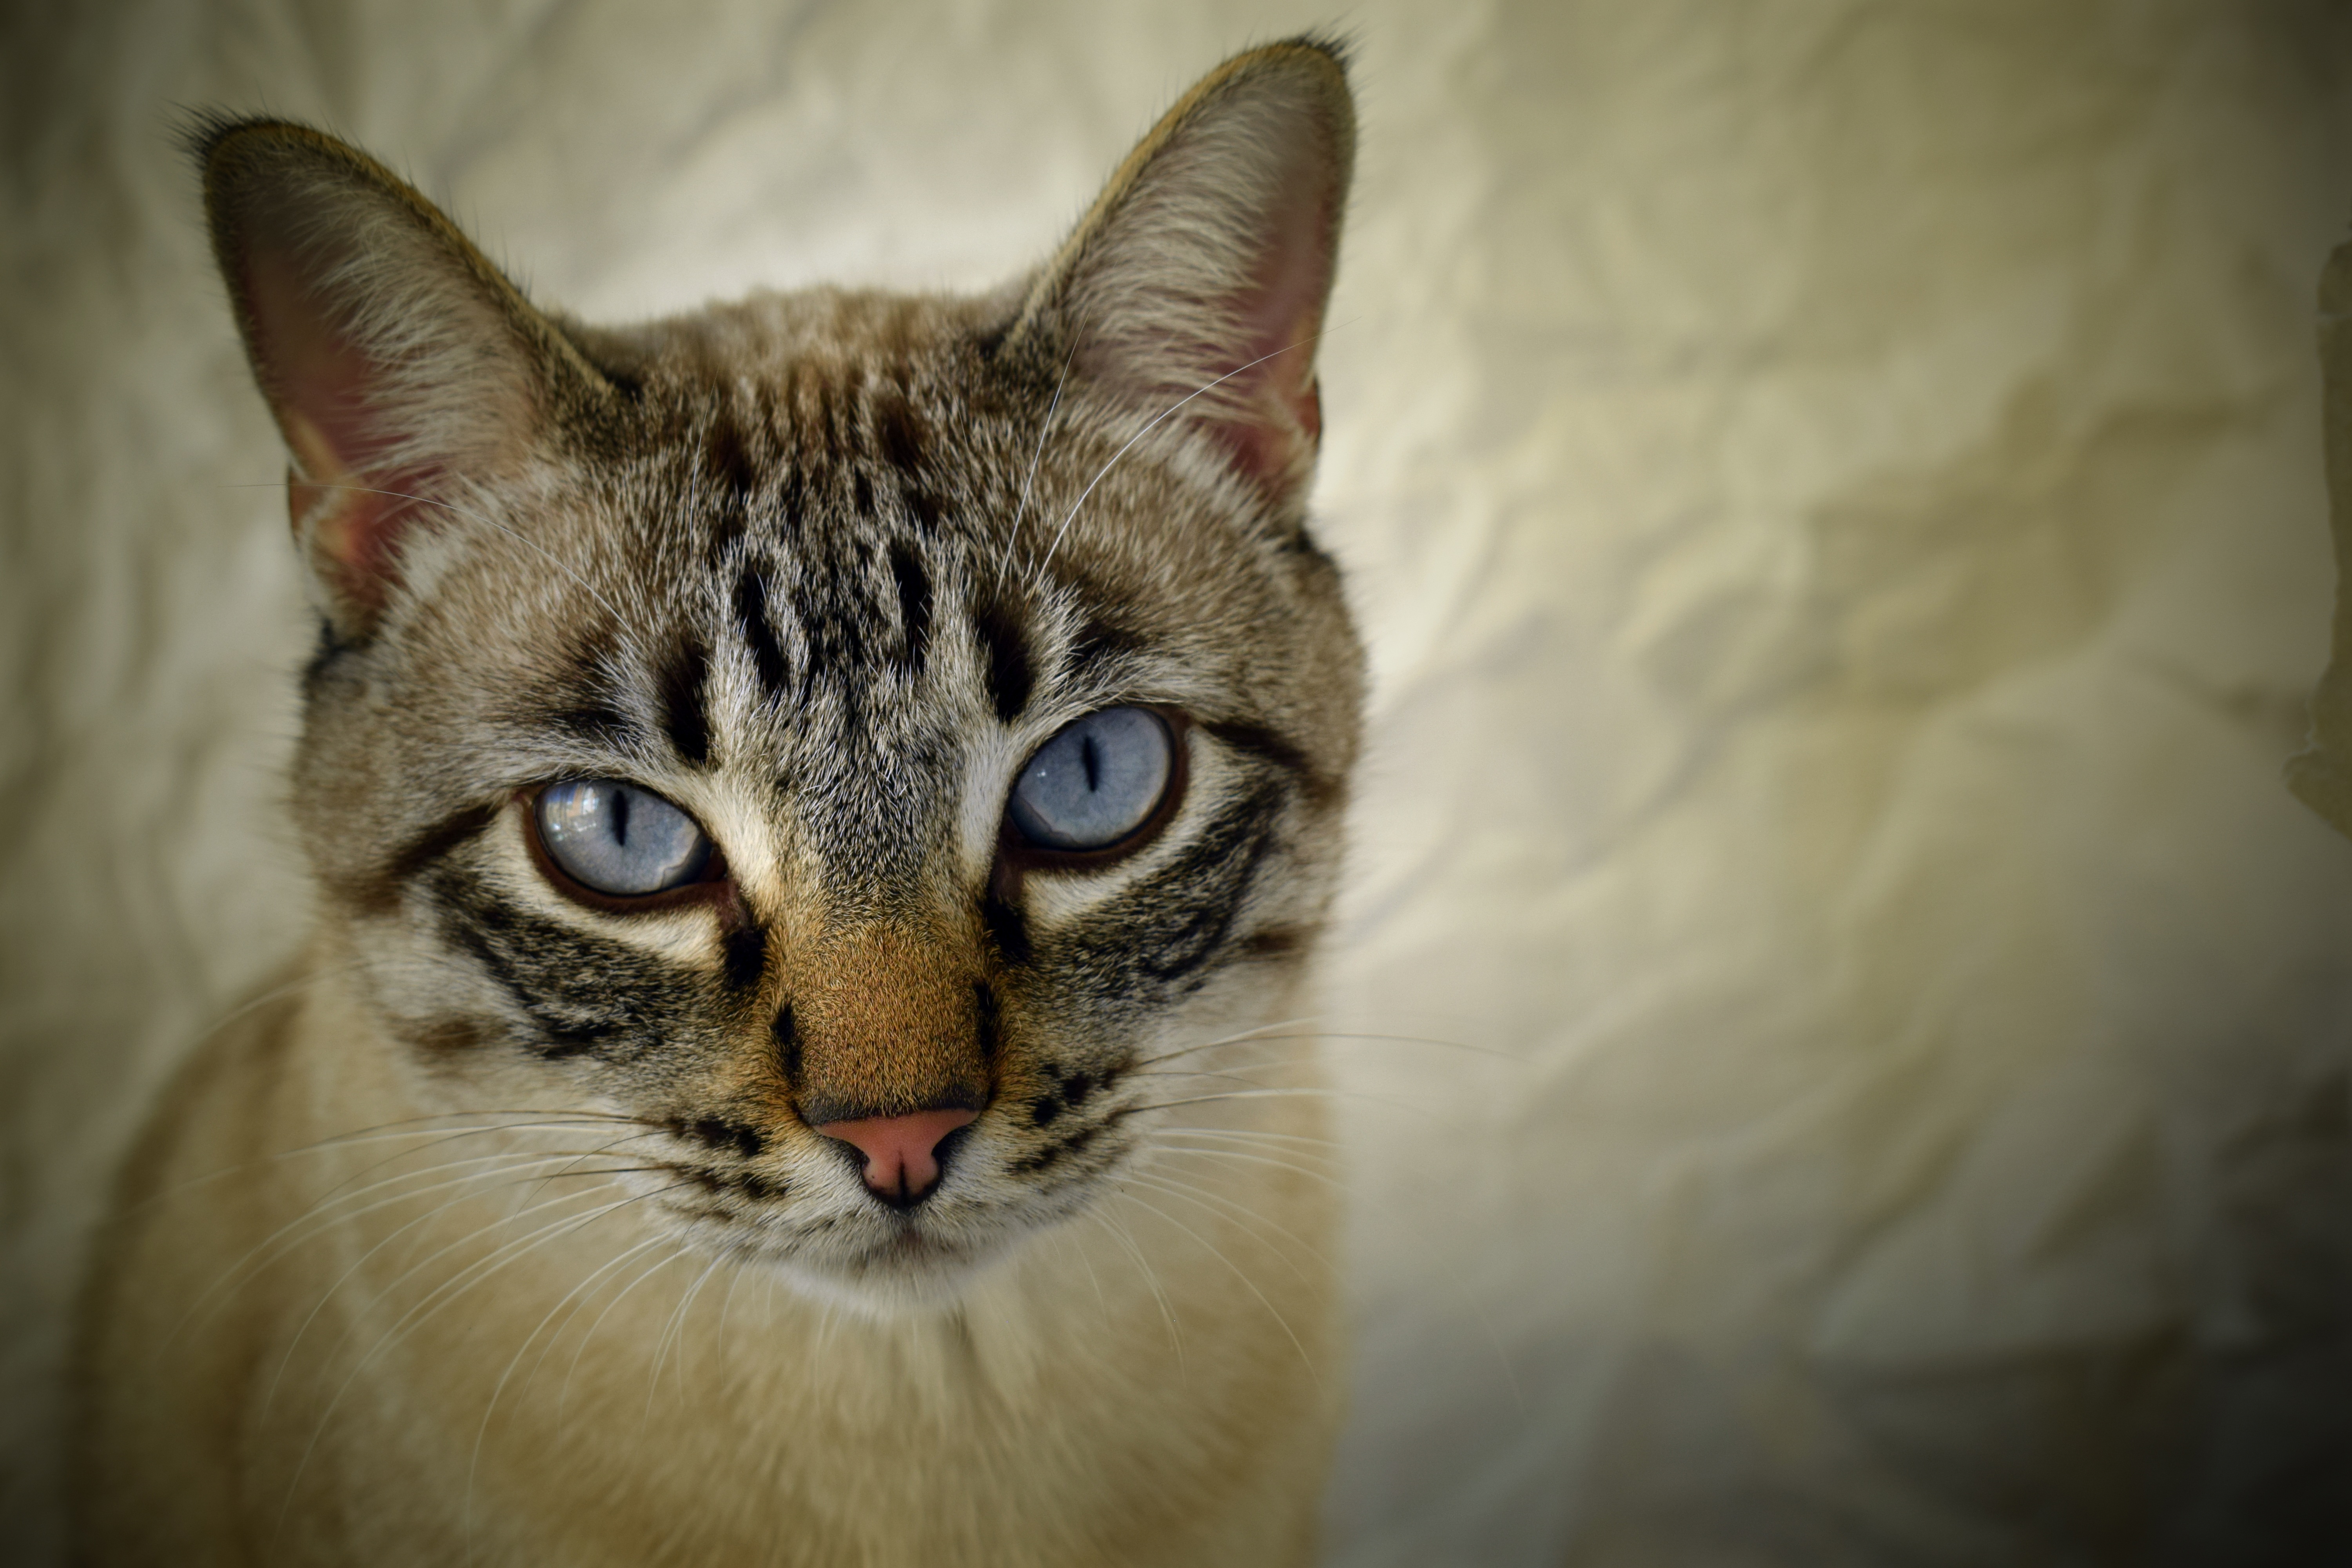
pet, kitten, cat, mammal, fauna, close up, nose, whiskers, eye, look, vertebrate, romeo, pact, bengal, small to medium sized cats, cat like mammal, carnivoran, domestic short haired cat